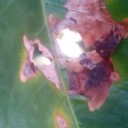
Label: Miner